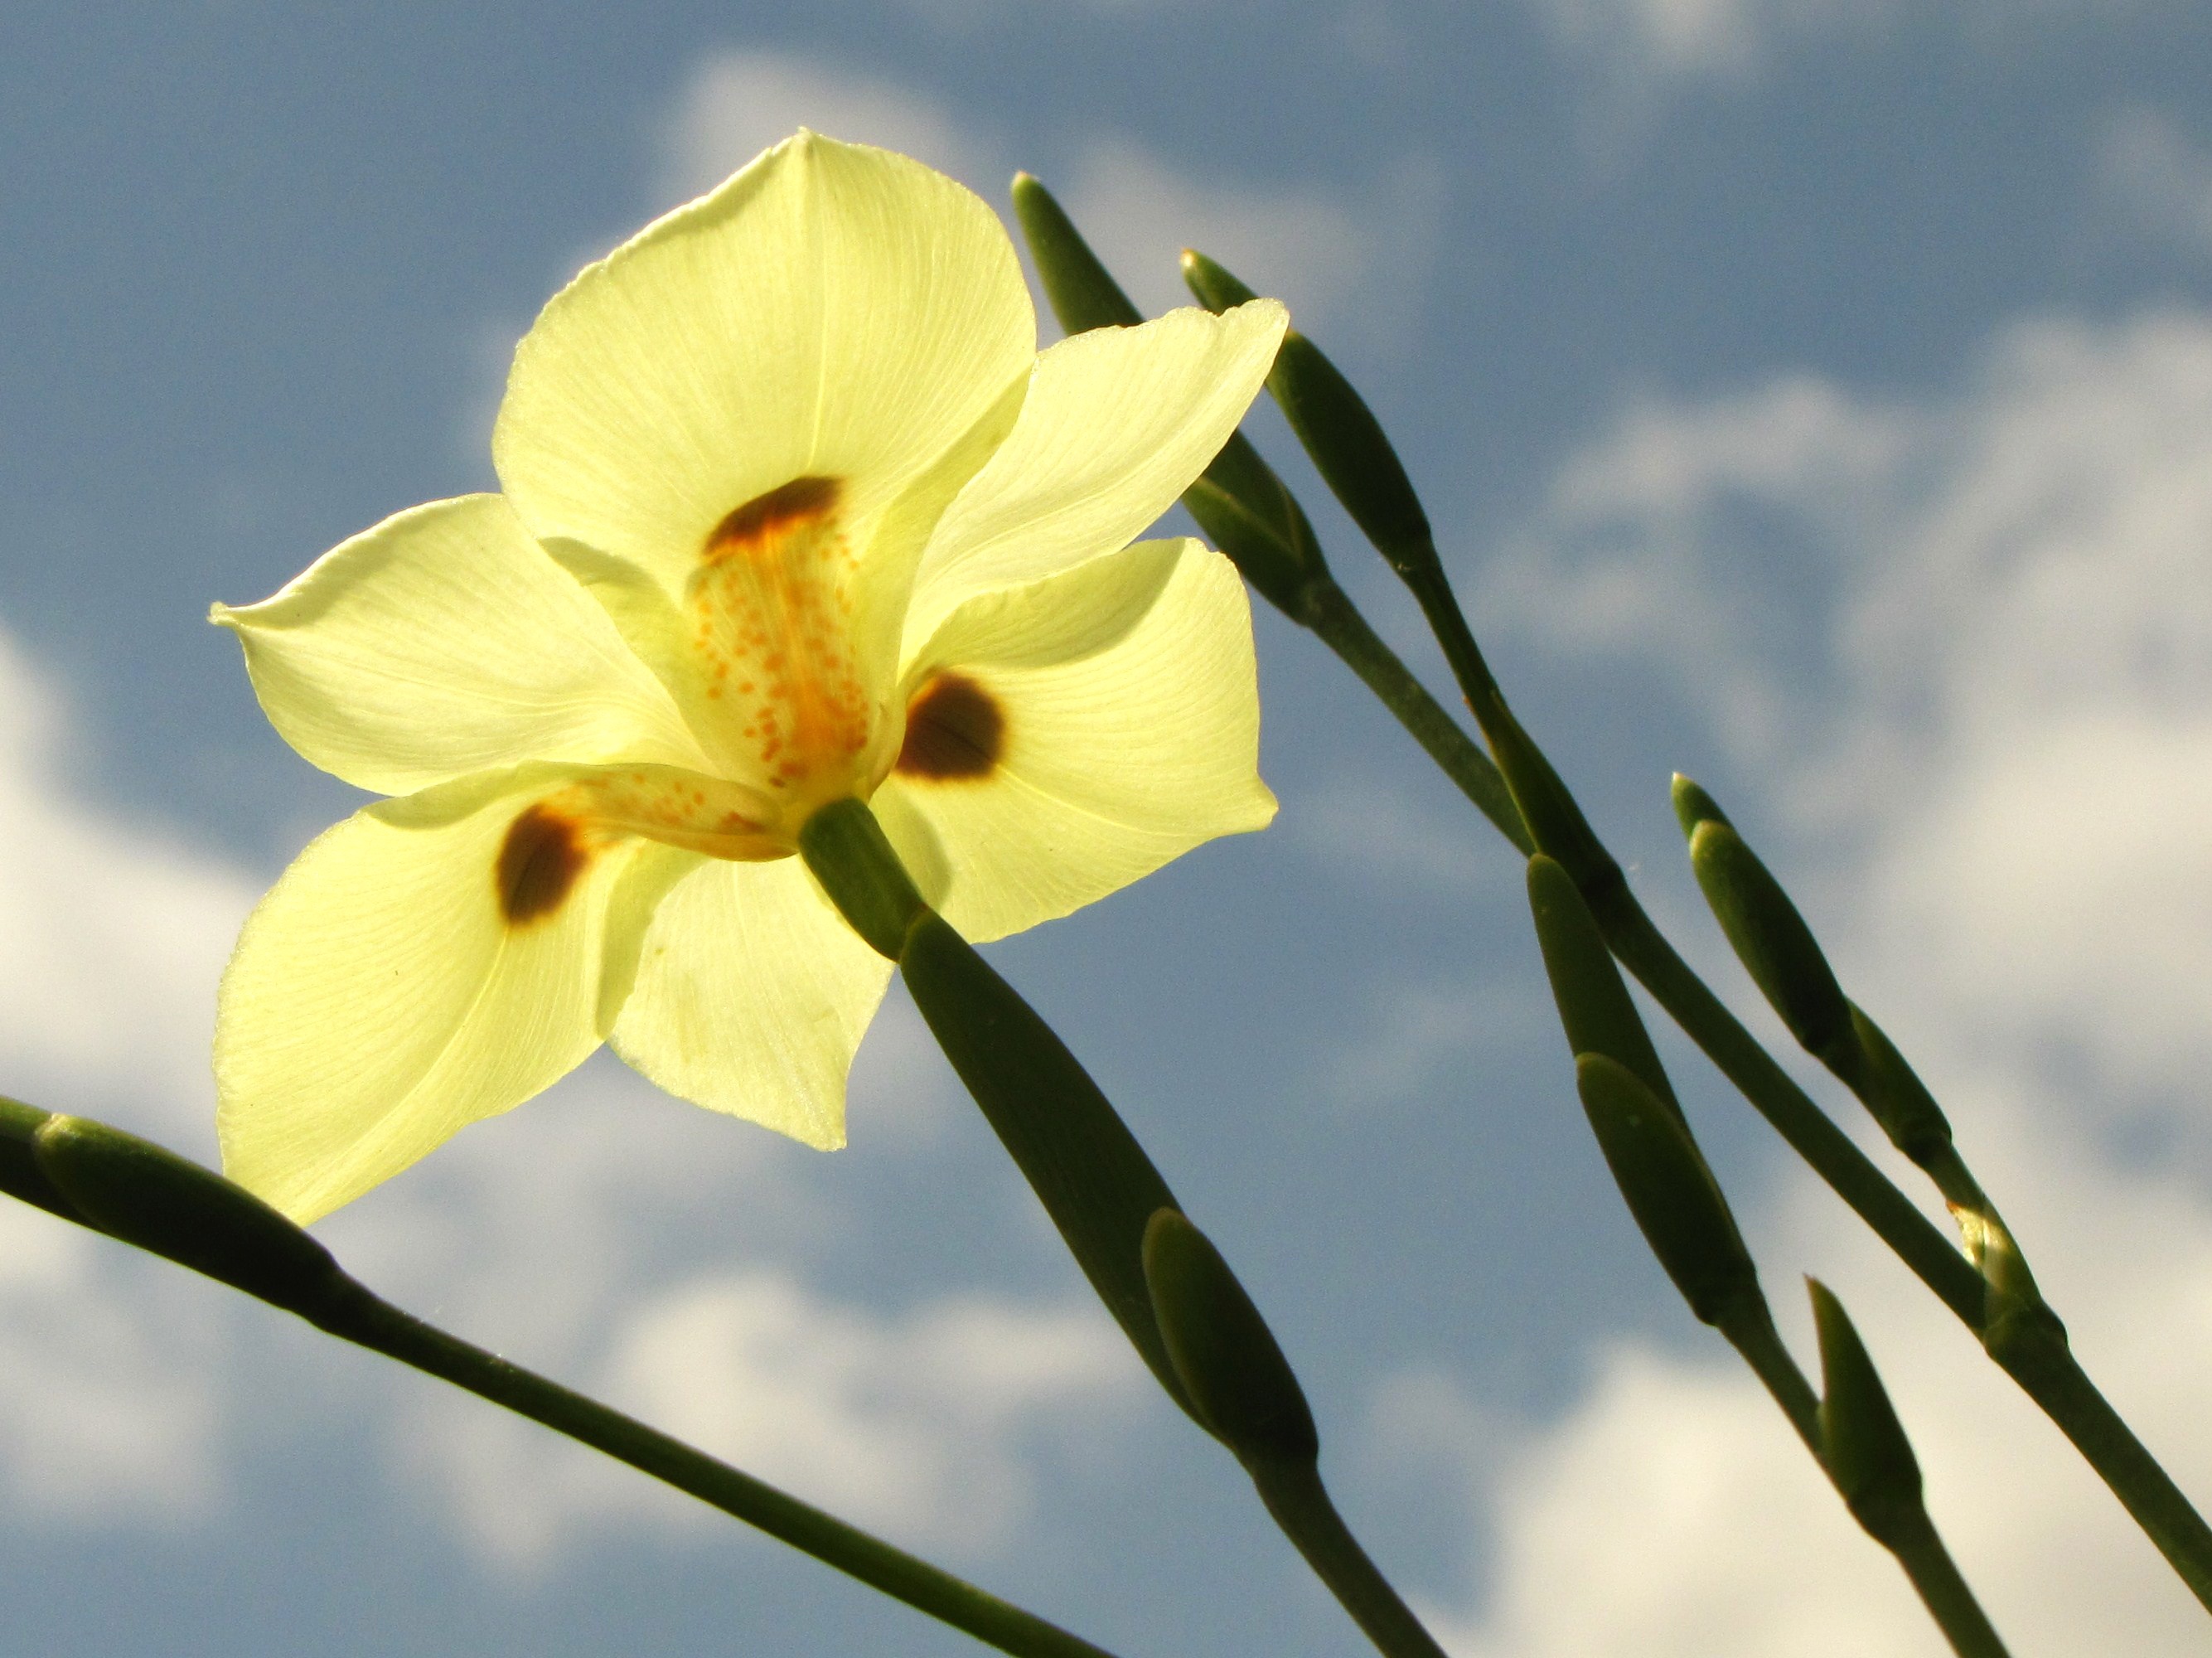
nature, blossom, plant, stem, sunlight, flower, petal, summer, floral, spring, natural, botany, yellow, flora, botanical, yellow flower, wildflower, close up, iris, narcissus, lily, irises, macro photography, flowering plant, african iris, fortnight lily, plant stem, land plant